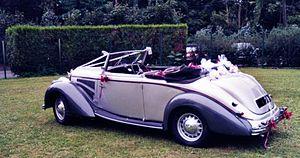
voiture cabriolet Hotchkiss 486 Biarritz de 1937
Biarritz est une commune française située dans le département des Pyrénées-Atlantiques en région Nouvelle-Aquitaine, dans le Sud-Ouest de la France. Bordée par l'océan Atlantique, la ville dispose d'une façade maritime longue de 4 kilomètres, dans le creux du golfe de Gascogne, à moins de 25 kilomètres de la frontière avec l'Espagne.
Benjamin Berkeley Hotchkiss, né le 1ᵉʳ octobre 1826 à Watertown, Connecticut et mort le 14 février 1885 à Paris, est un manufacturier d’armes américain puis constructeur automobile.